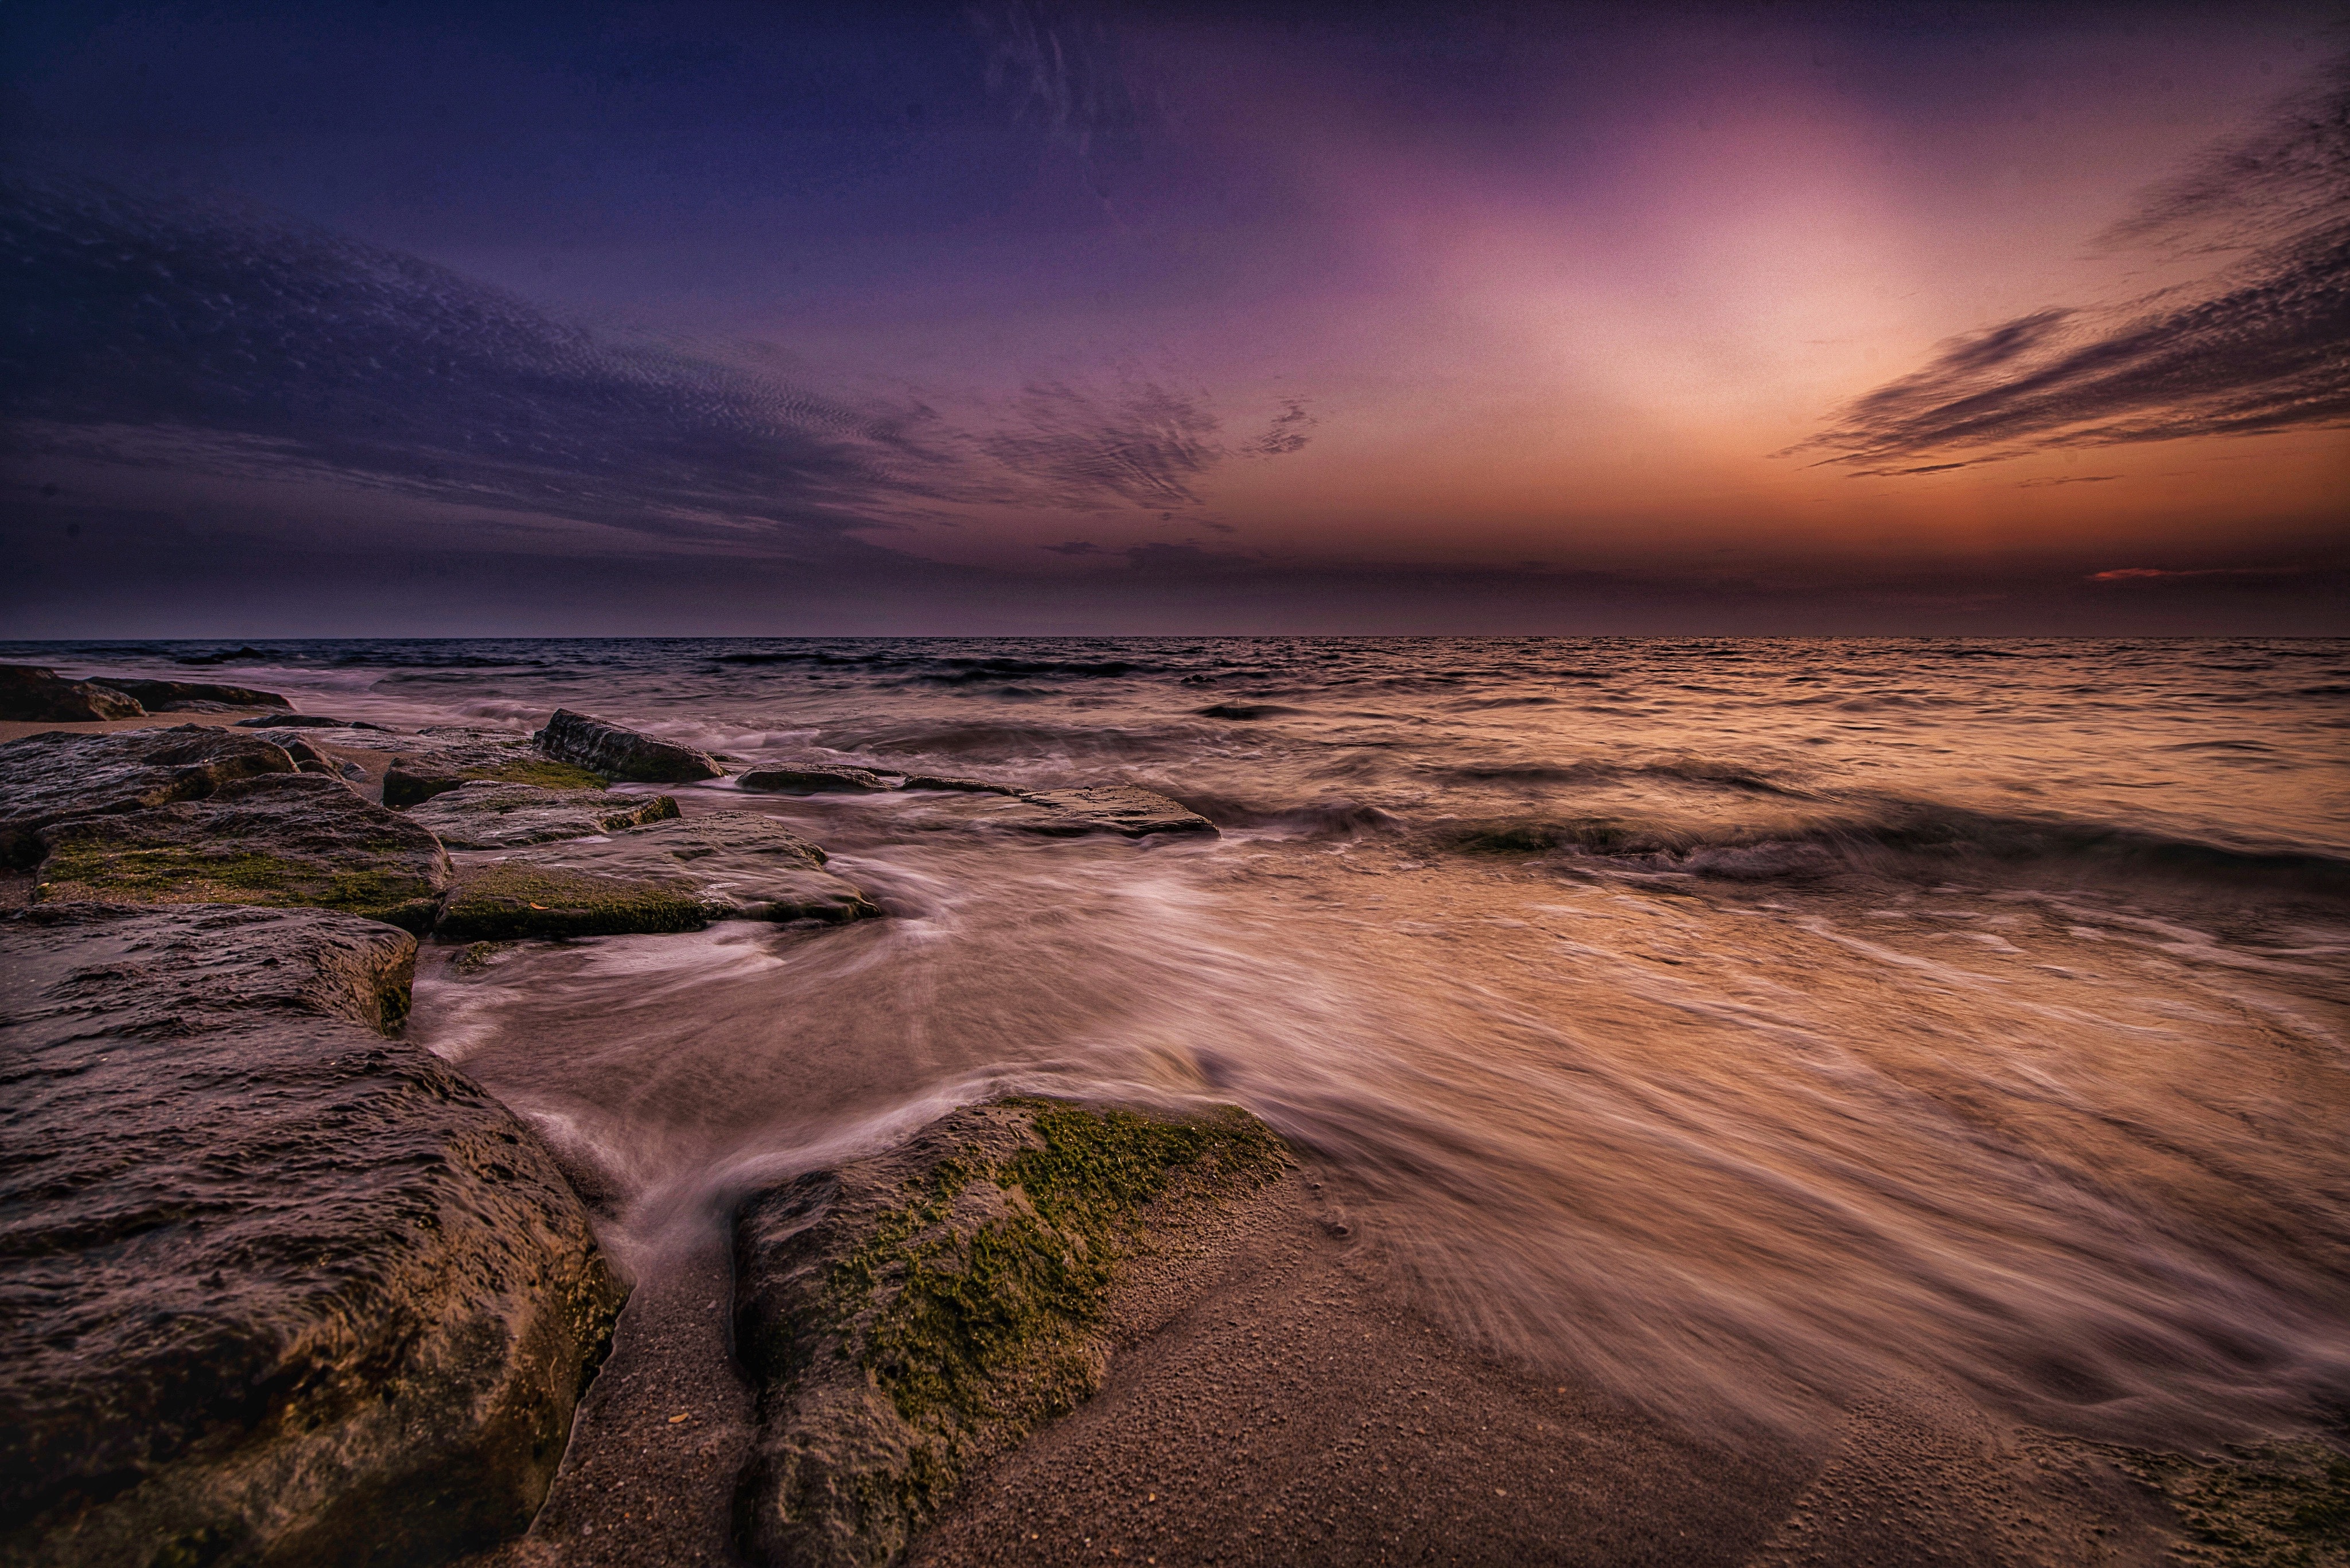
sky, nature, sea, natural landscape, water, cloud, horizon, ocean, shore, coast, atmosphere, wave, atmospheric phenomenon, morning, sunset, evening, beach, rock, landscape, dusk, dawn, sunlight, reflection, sunrise, wind wave, tide, calm, coastal and oceanic landforms, photography, stock photography, sand, night, headland, bay, space, afterglow, wind, world, terrain